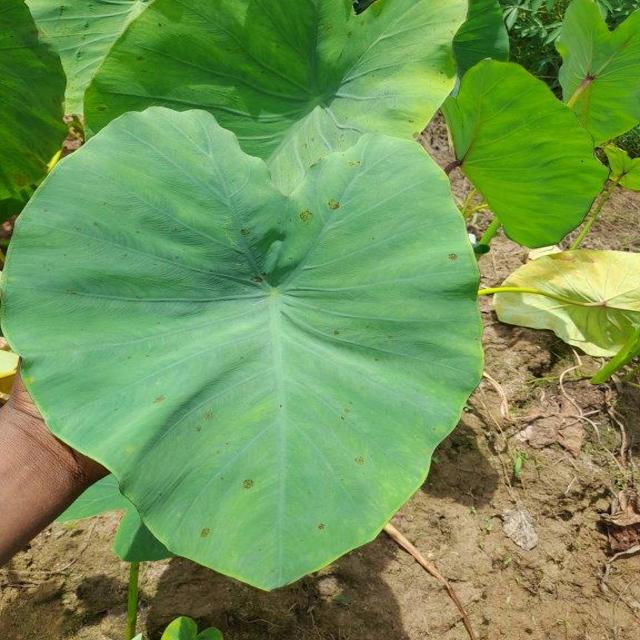
Label: Healthy